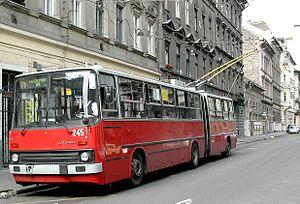
Ikarus est un constructeur de bus et trolleybus hongrois fondé en 1895. L'entreprise s'appelait jusqu'en 1949 Uhri Imre Kovács- és Kocsigyártó Üzeme.